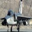
Label: airplane